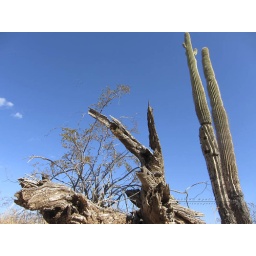
A cactus in the Arizona desert against a blue sky